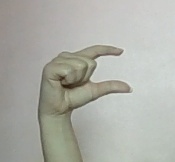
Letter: dal